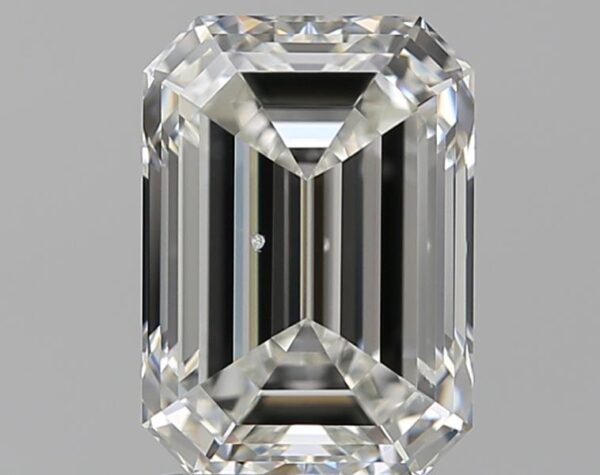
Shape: emerald
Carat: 2.5
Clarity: VS2
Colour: H
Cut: EX
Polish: EX
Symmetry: EX
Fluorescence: F
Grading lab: GIA
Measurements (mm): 9.06 x 6.48 x 4.37